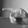
ASL letter: P